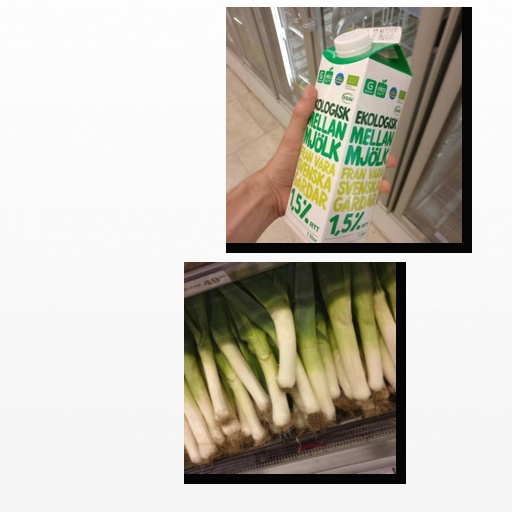
Food items: milk, leek